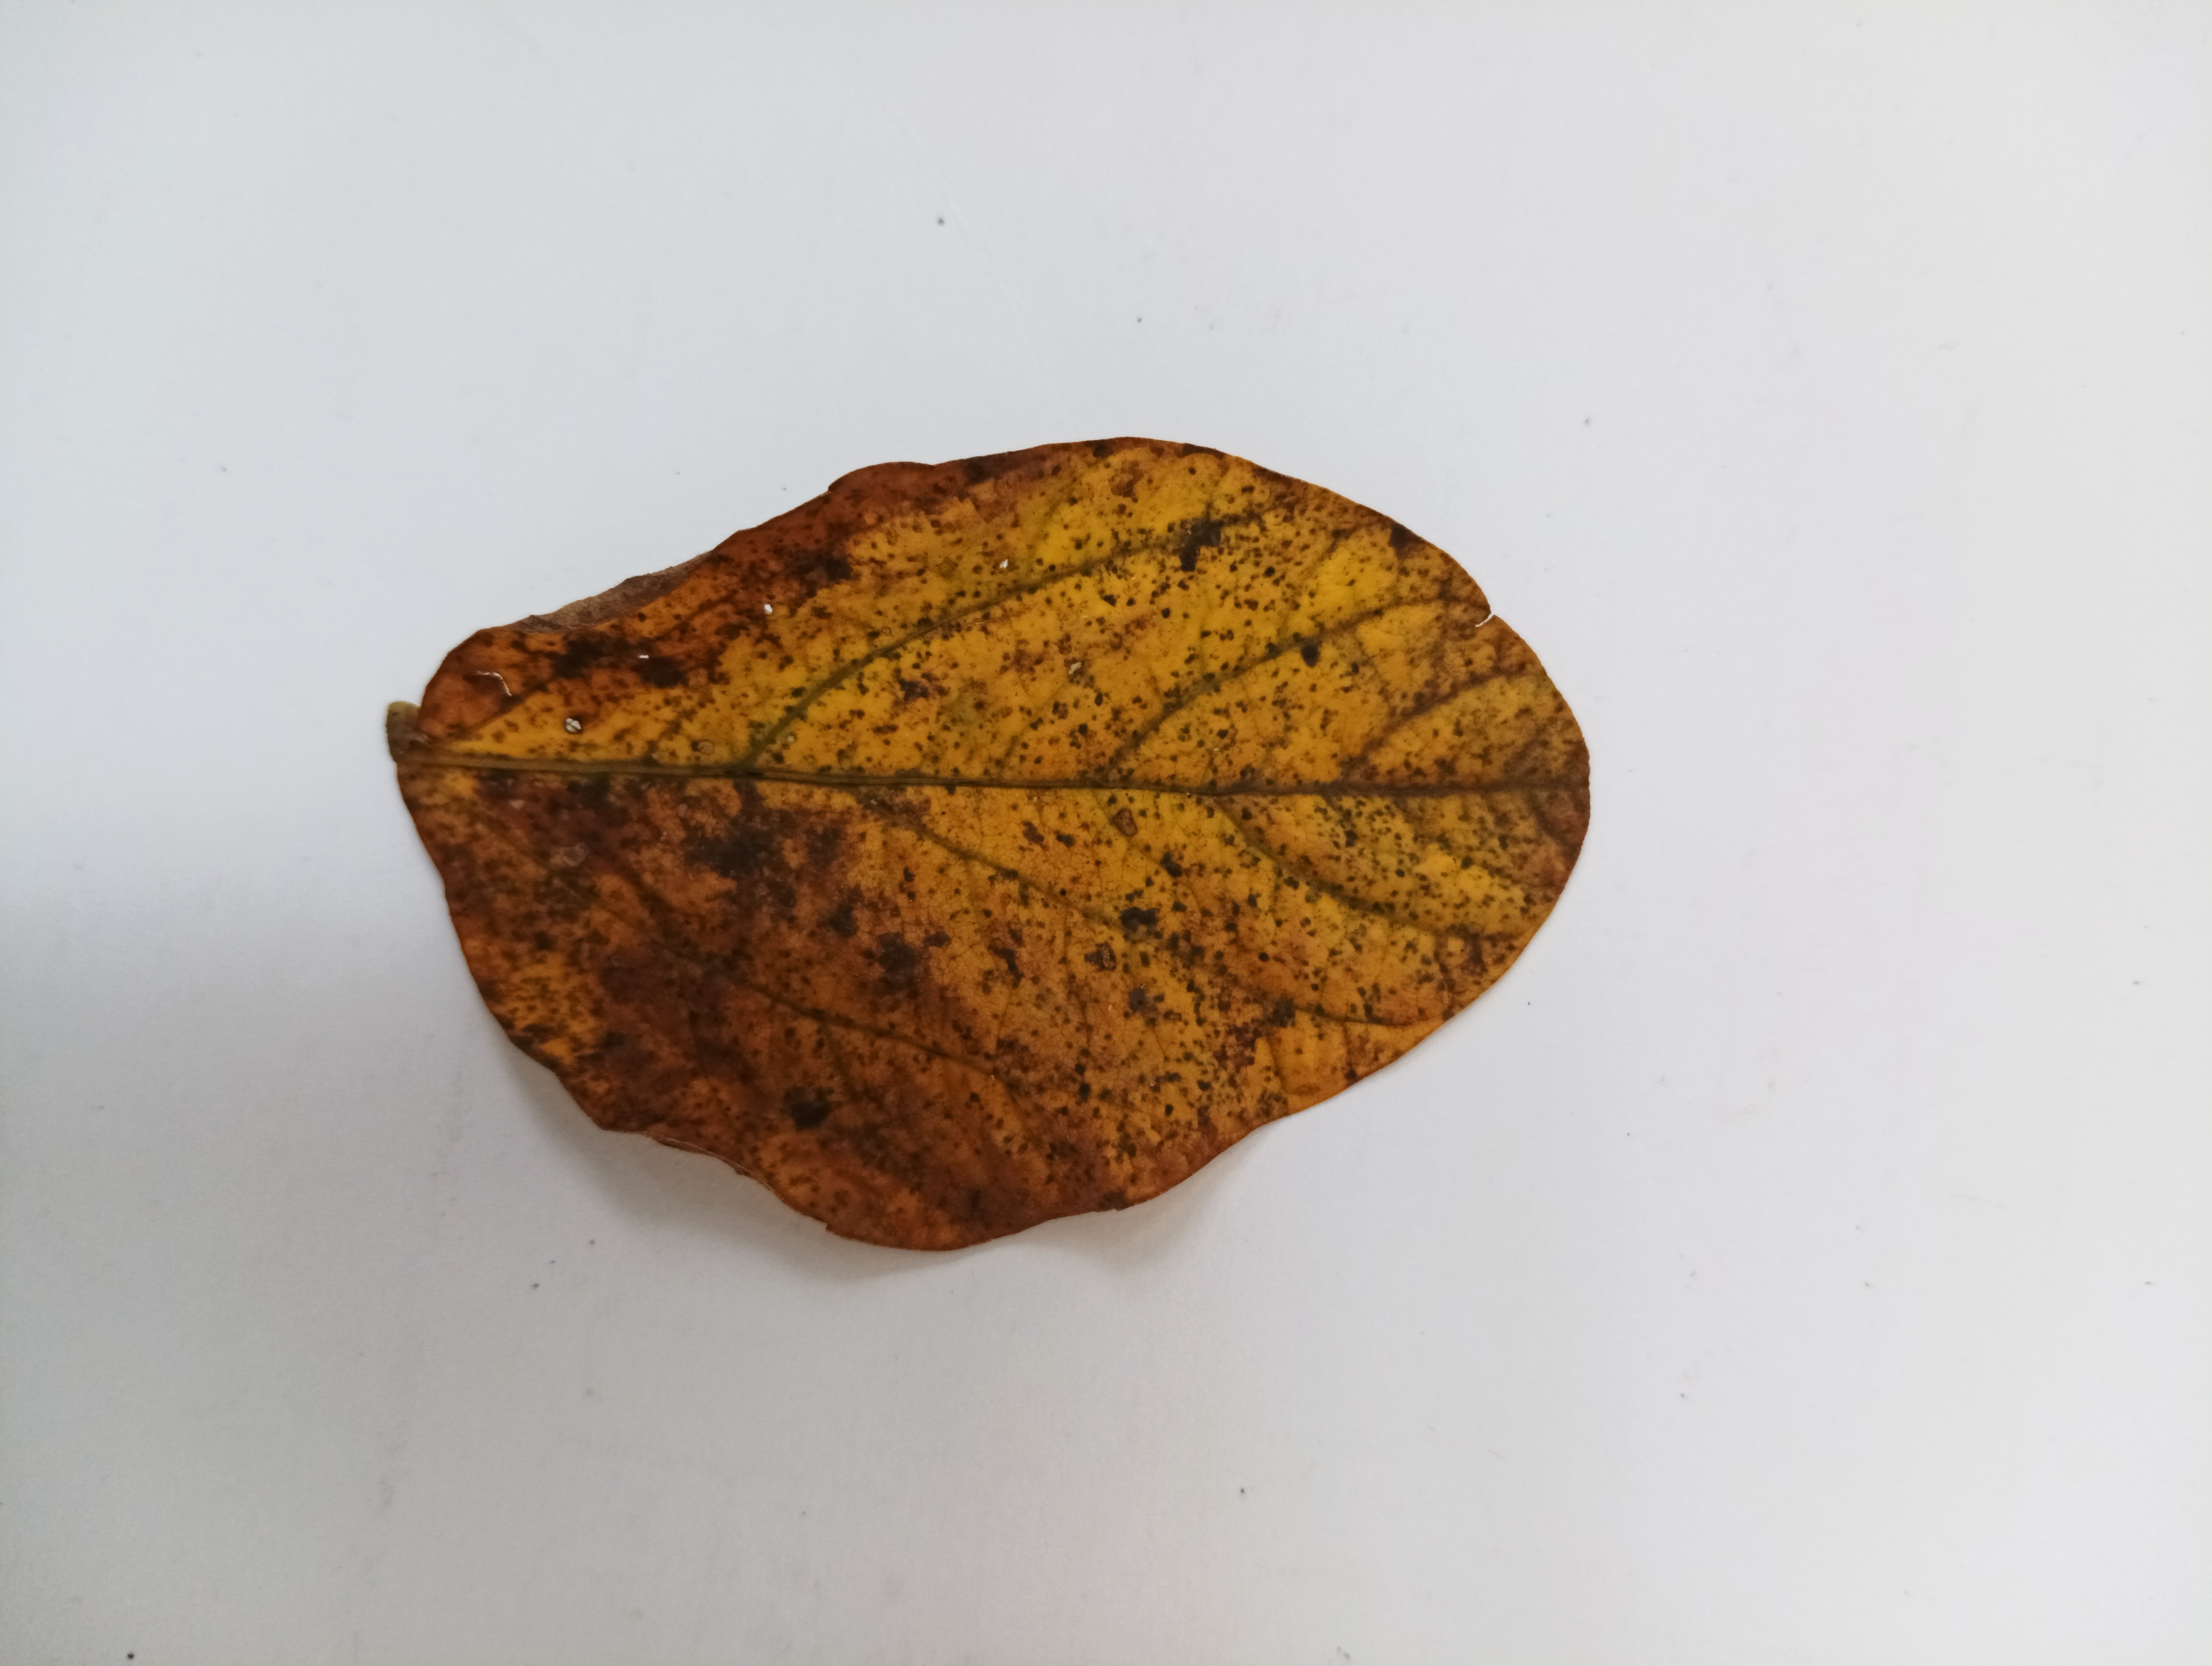
Label: Septoria_Brown_Spot